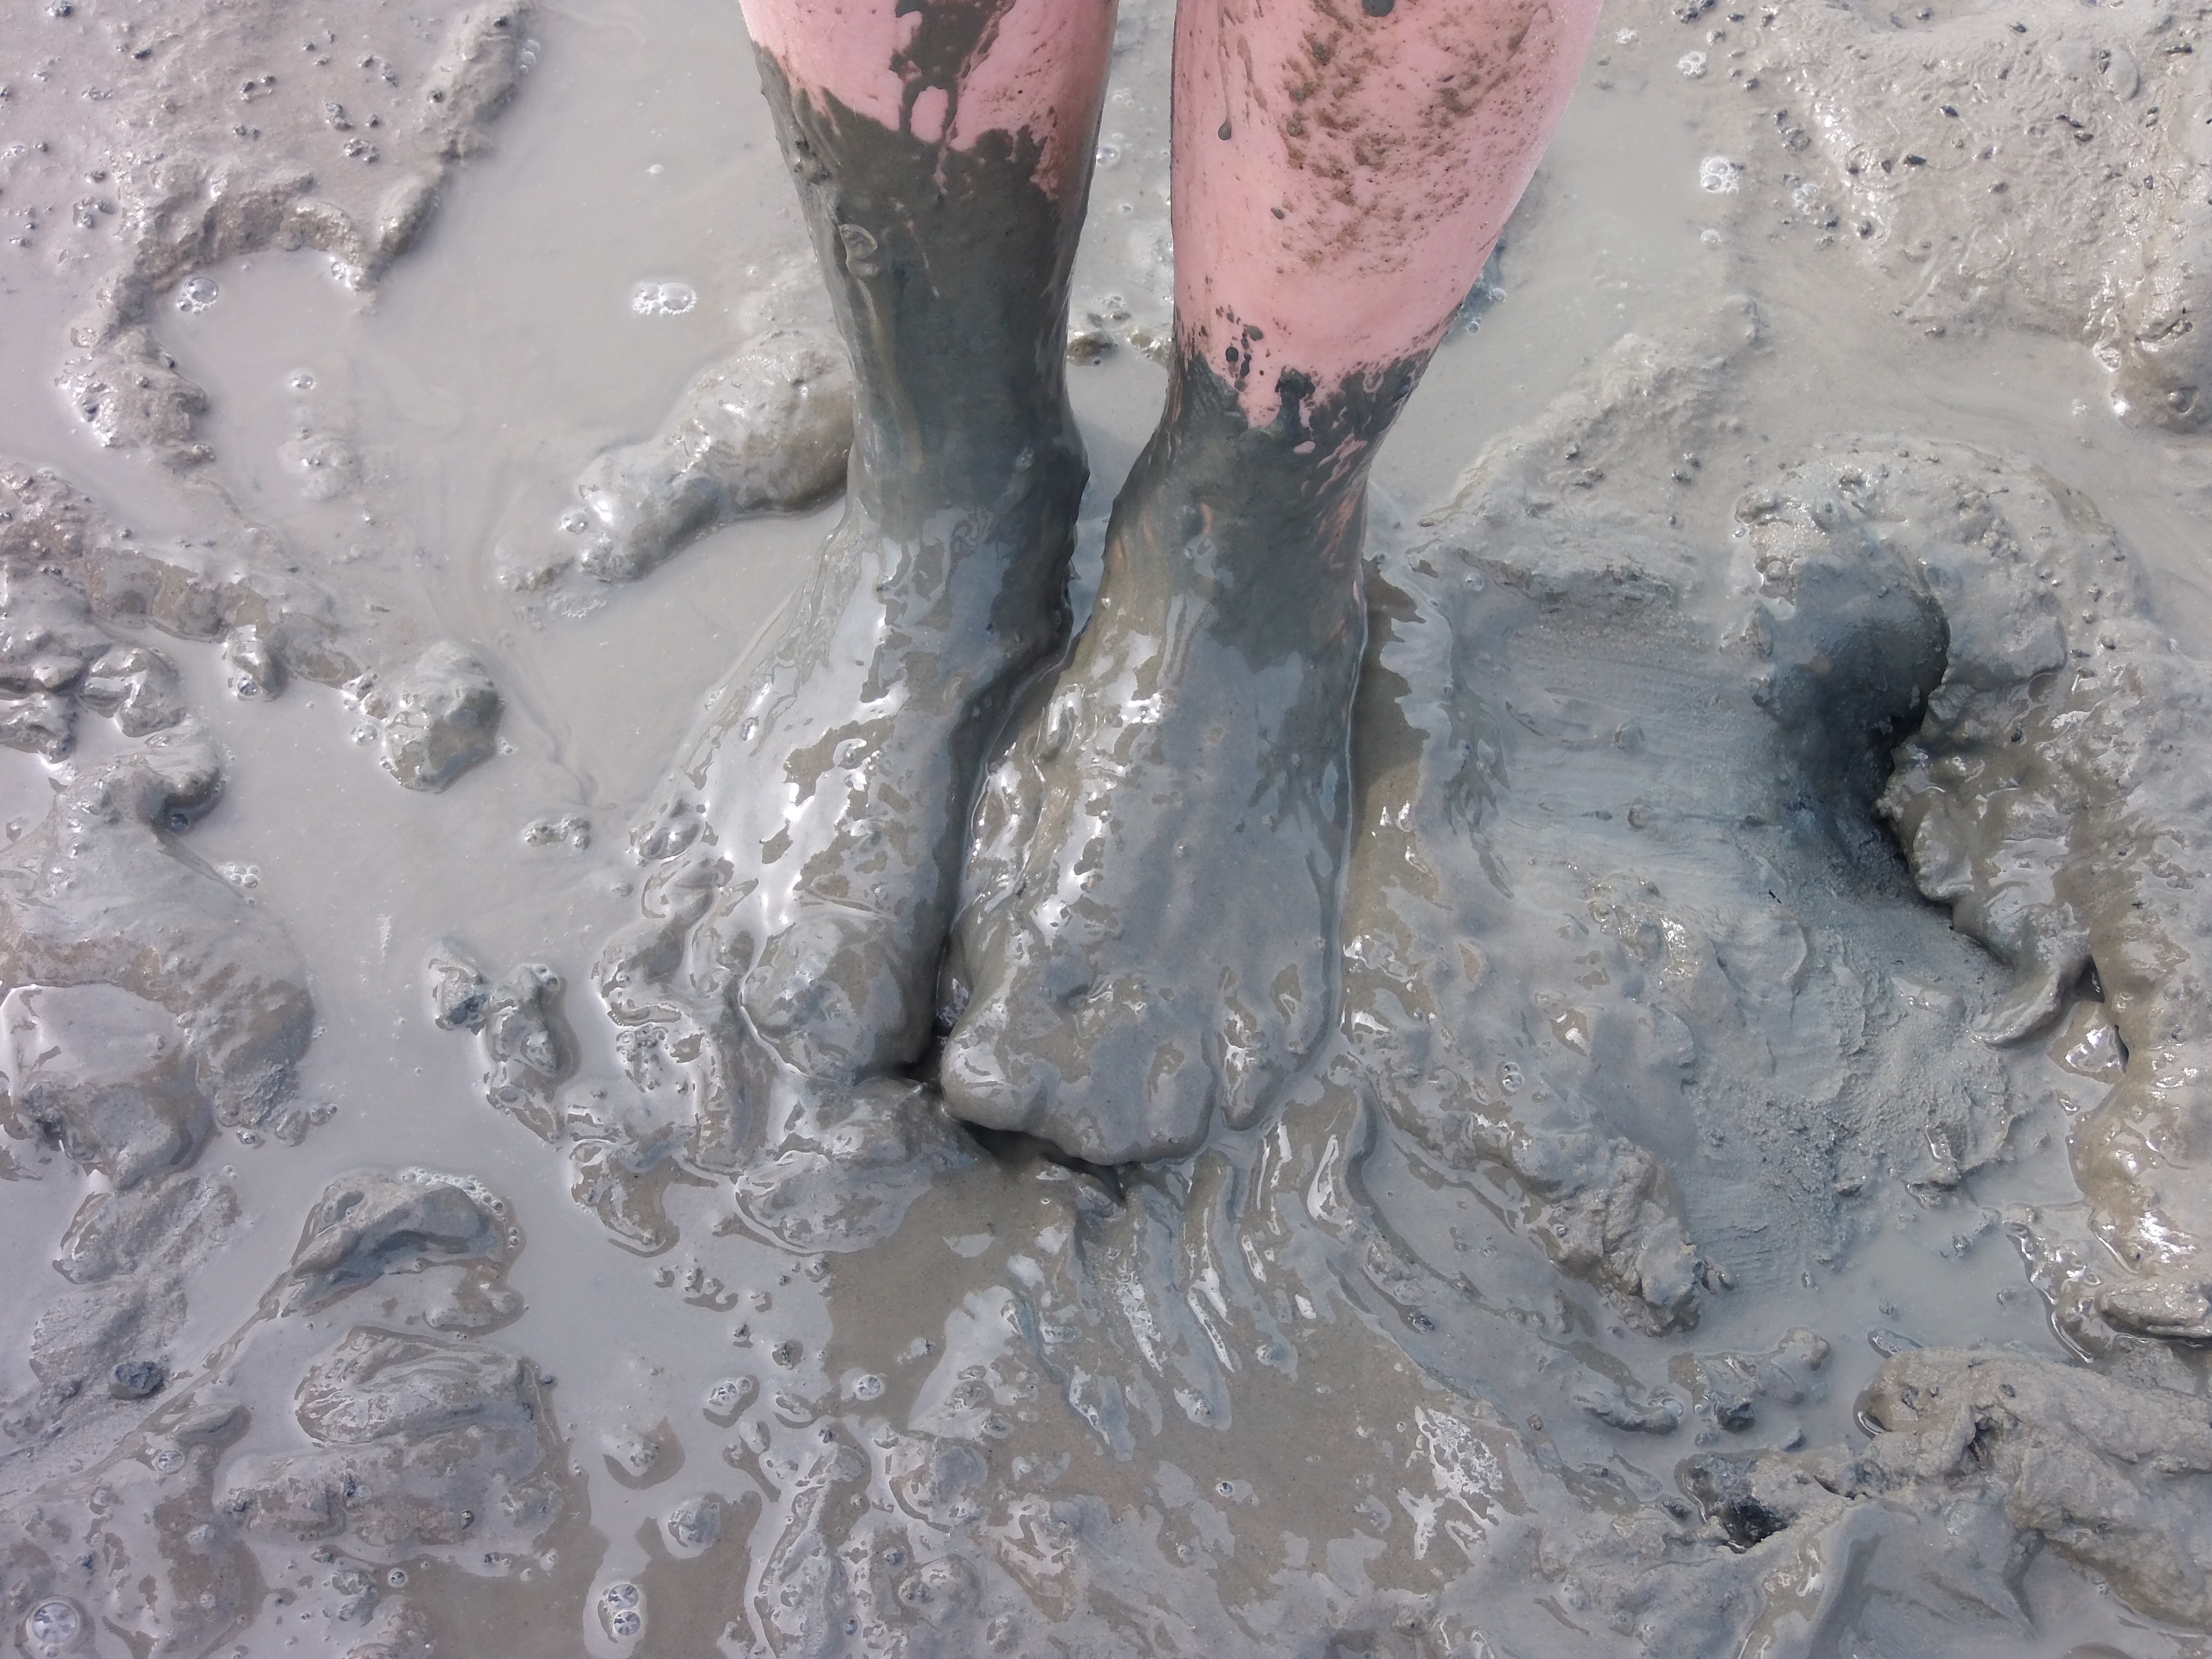
water, sand, rock, winter, feet, ice, mud, foot, dirty, material, geology, melting, freezing, watts, mudflat hiking